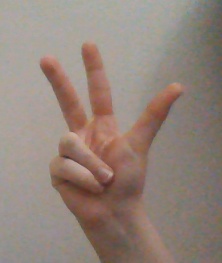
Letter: al